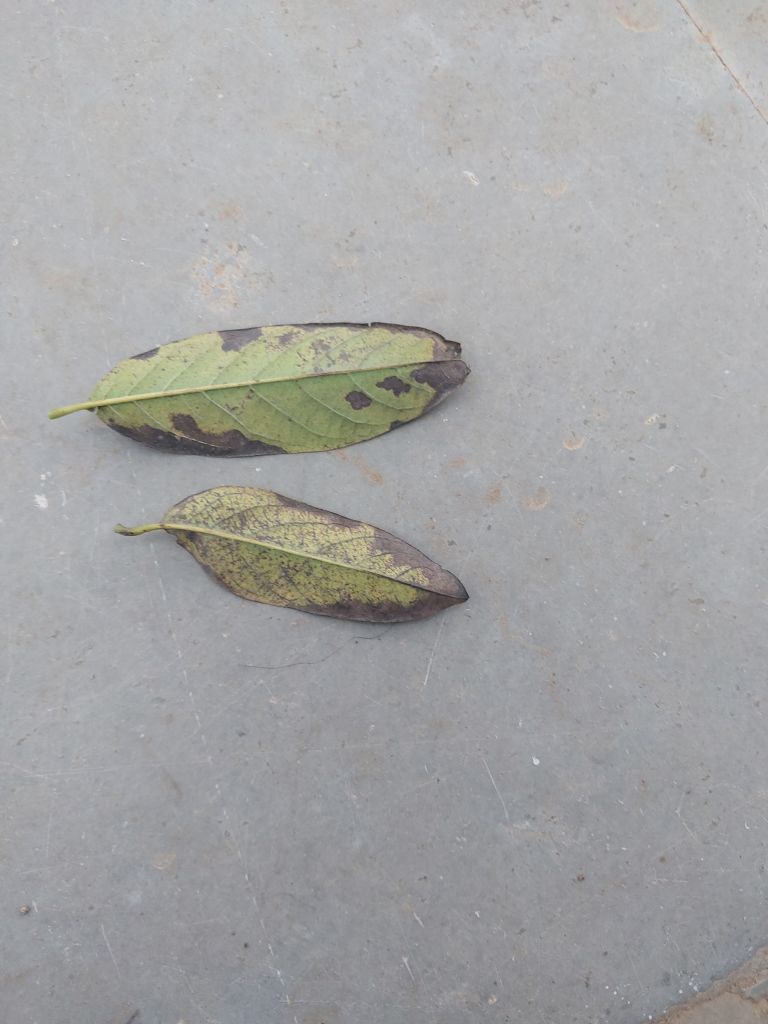
Disease label: Leaf spot on Leaves